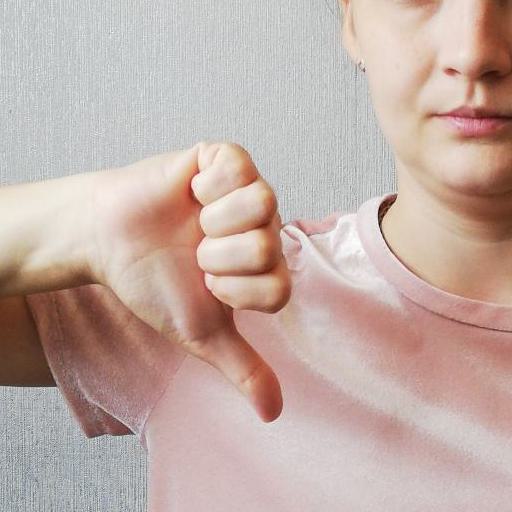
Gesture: dislike